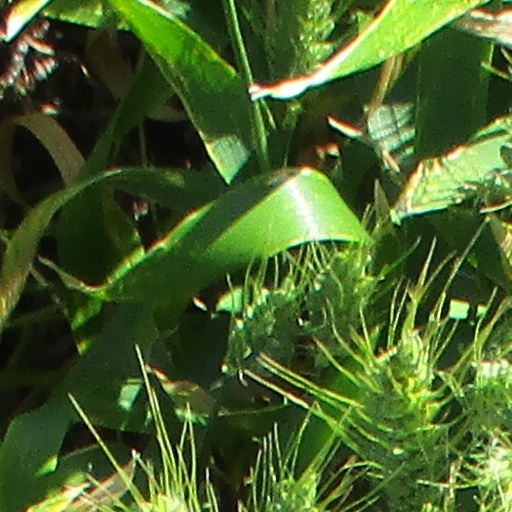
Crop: wheat